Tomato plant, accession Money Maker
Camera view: vertical (180 deg); turntable rotation: 180 degrees
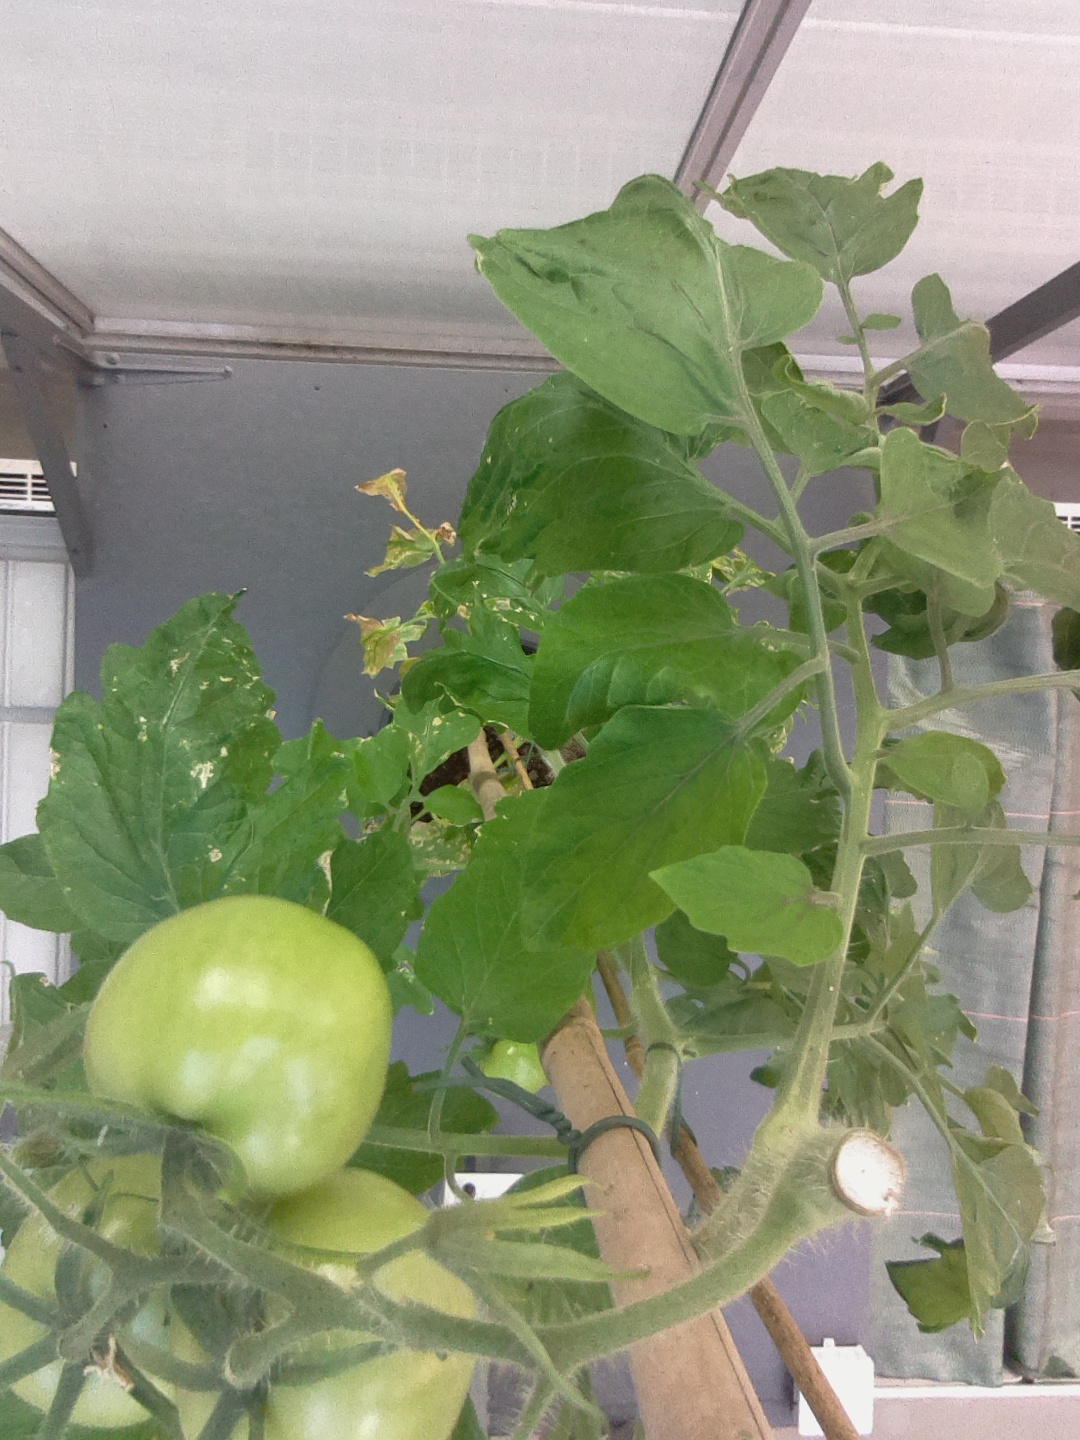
BBCH growth stage 75: 50%-60% of final fruit size